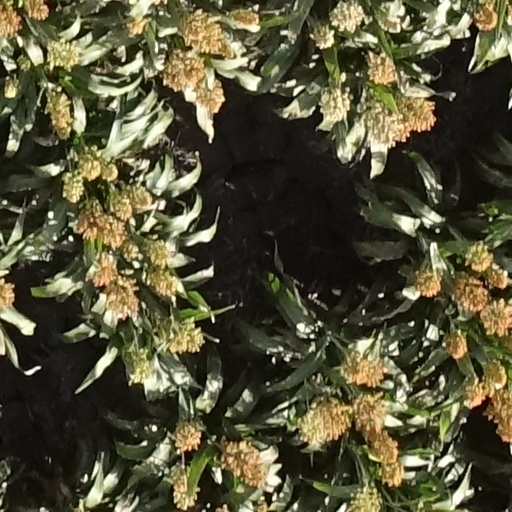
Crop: sorghum